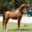
Label: horse